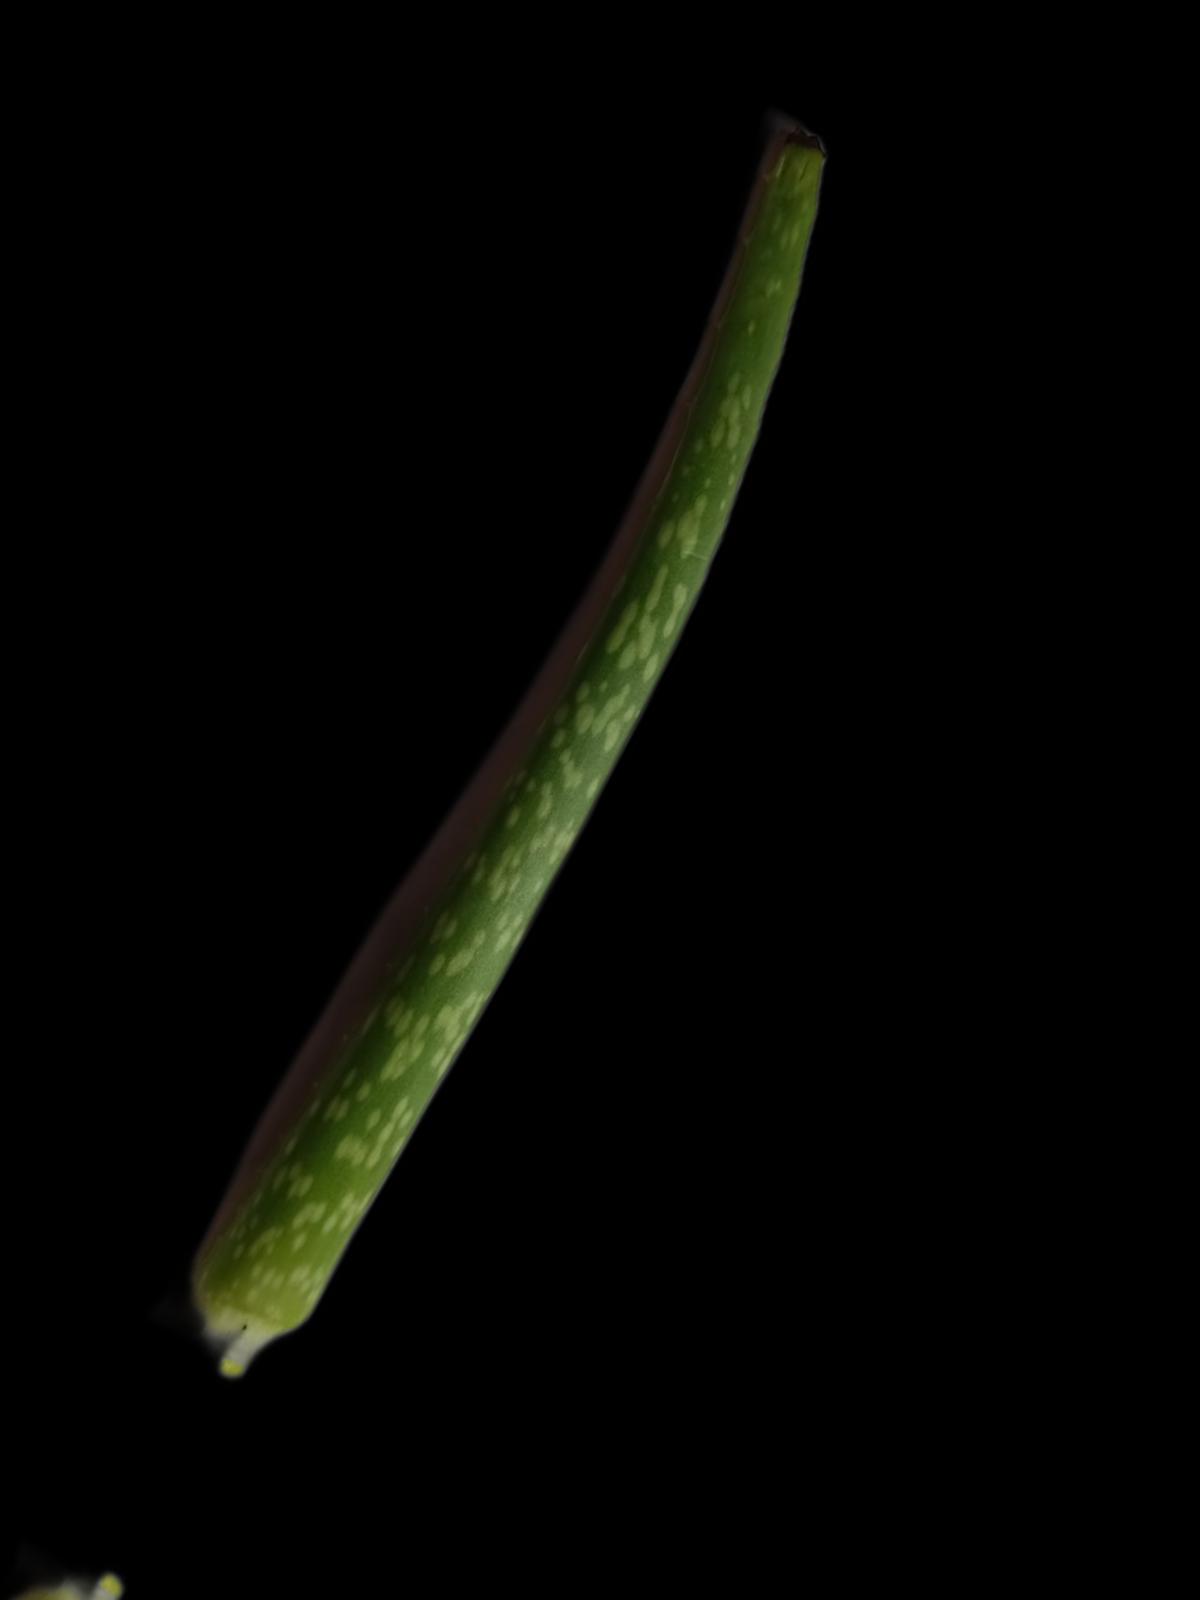
Plant: Aloe Vera